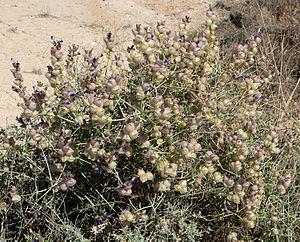
Salazaria mexicana est une plante de la famille des Lamiaceae, originaire du sud-ouest des États-Unis et du nord du Mexique. Elle représente la seule espèce du genre Salazaria.